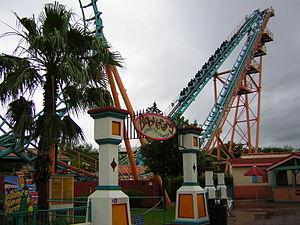
Six Flags Fiesta Texas est un parc d'attractions situé près de San Antonio au Texas.
Branson USA